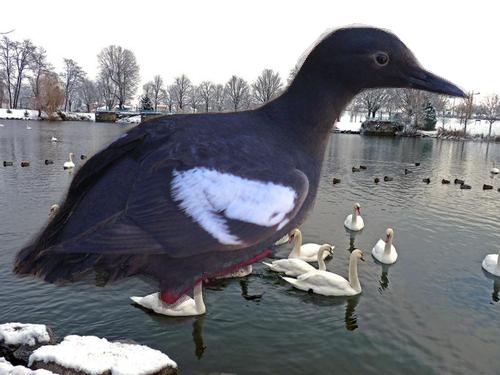
Bird species: Pigeon_Guillemot
Bird type: waterbird
Background: water